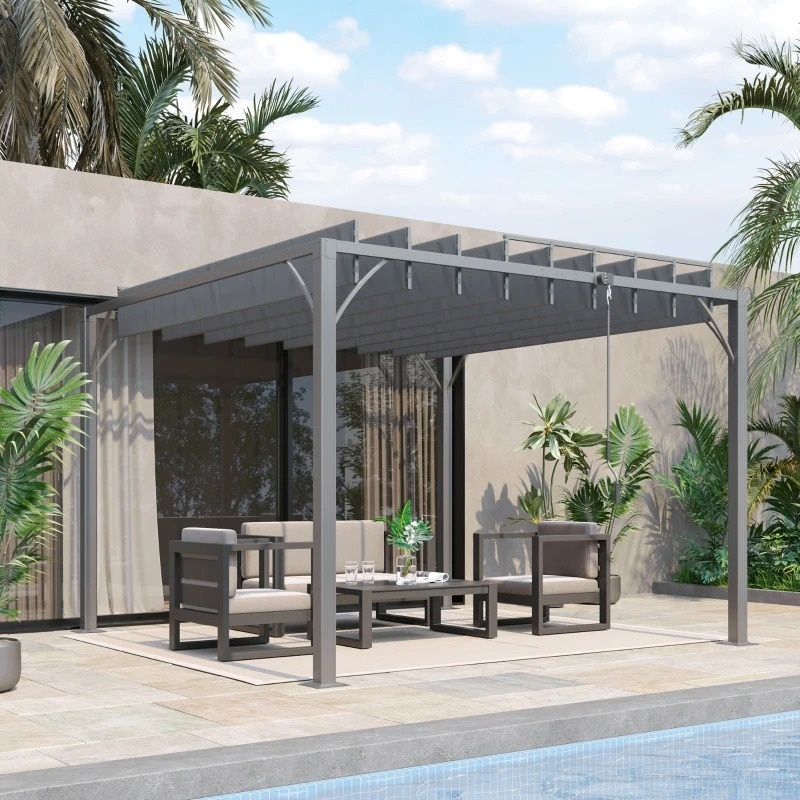
9.5' x 9.7' Louvered Aluminum Steel Patio Pergola Gazebo Canopy, Adjustable Fabric Roof, Grey
This trendy louvered pergola is an attractive solution to provide sun shade in your outdoor space! Features: • Aluminum frame and steel components are strong and solid • 135° louvred roof protects from sunlight and UV rays • Equipped with ground stakes and expansion screws for extra stability • Great for patio parties, family picnics, lounging, and social gatherings • Assembly required Specifications: • Colour: Grey • Material: Aluminium, Steel, Polyester • Overall Dimensions: 114.2" L x 116.1" W x 83.9" H (290 x 295 x 213 cm) • Beam Height: 79.9" H (203 cm) • Column Spacing: 107.5"L x 109.8" W (273 x 279 cm) • Single Louver Size: 111.8" L x 11.8" W (284 x 30 cm) *Taxes extra. Includes free shipping and 60-day limited warranty.* FF2633
Brand: Fab Finds Online
Category: Home & Garden > Lawn & Garden > Outdoor Living > Outdoor Structures > Canopies & Gazebos